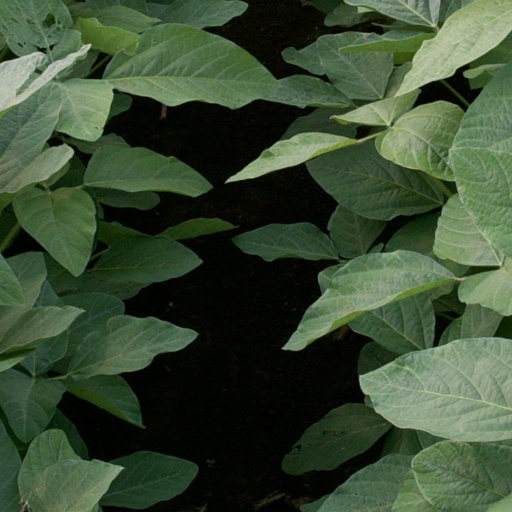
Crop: soybean